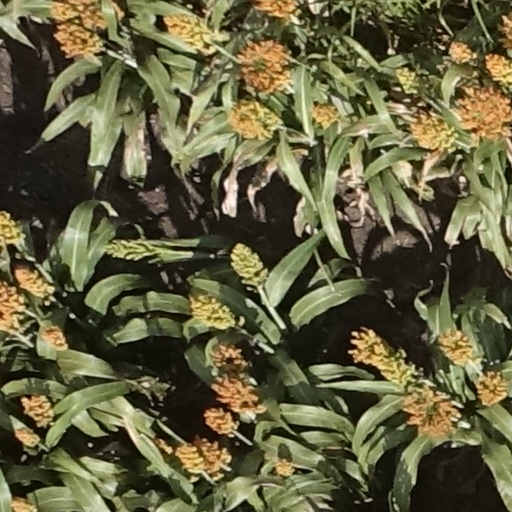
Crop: sorghum